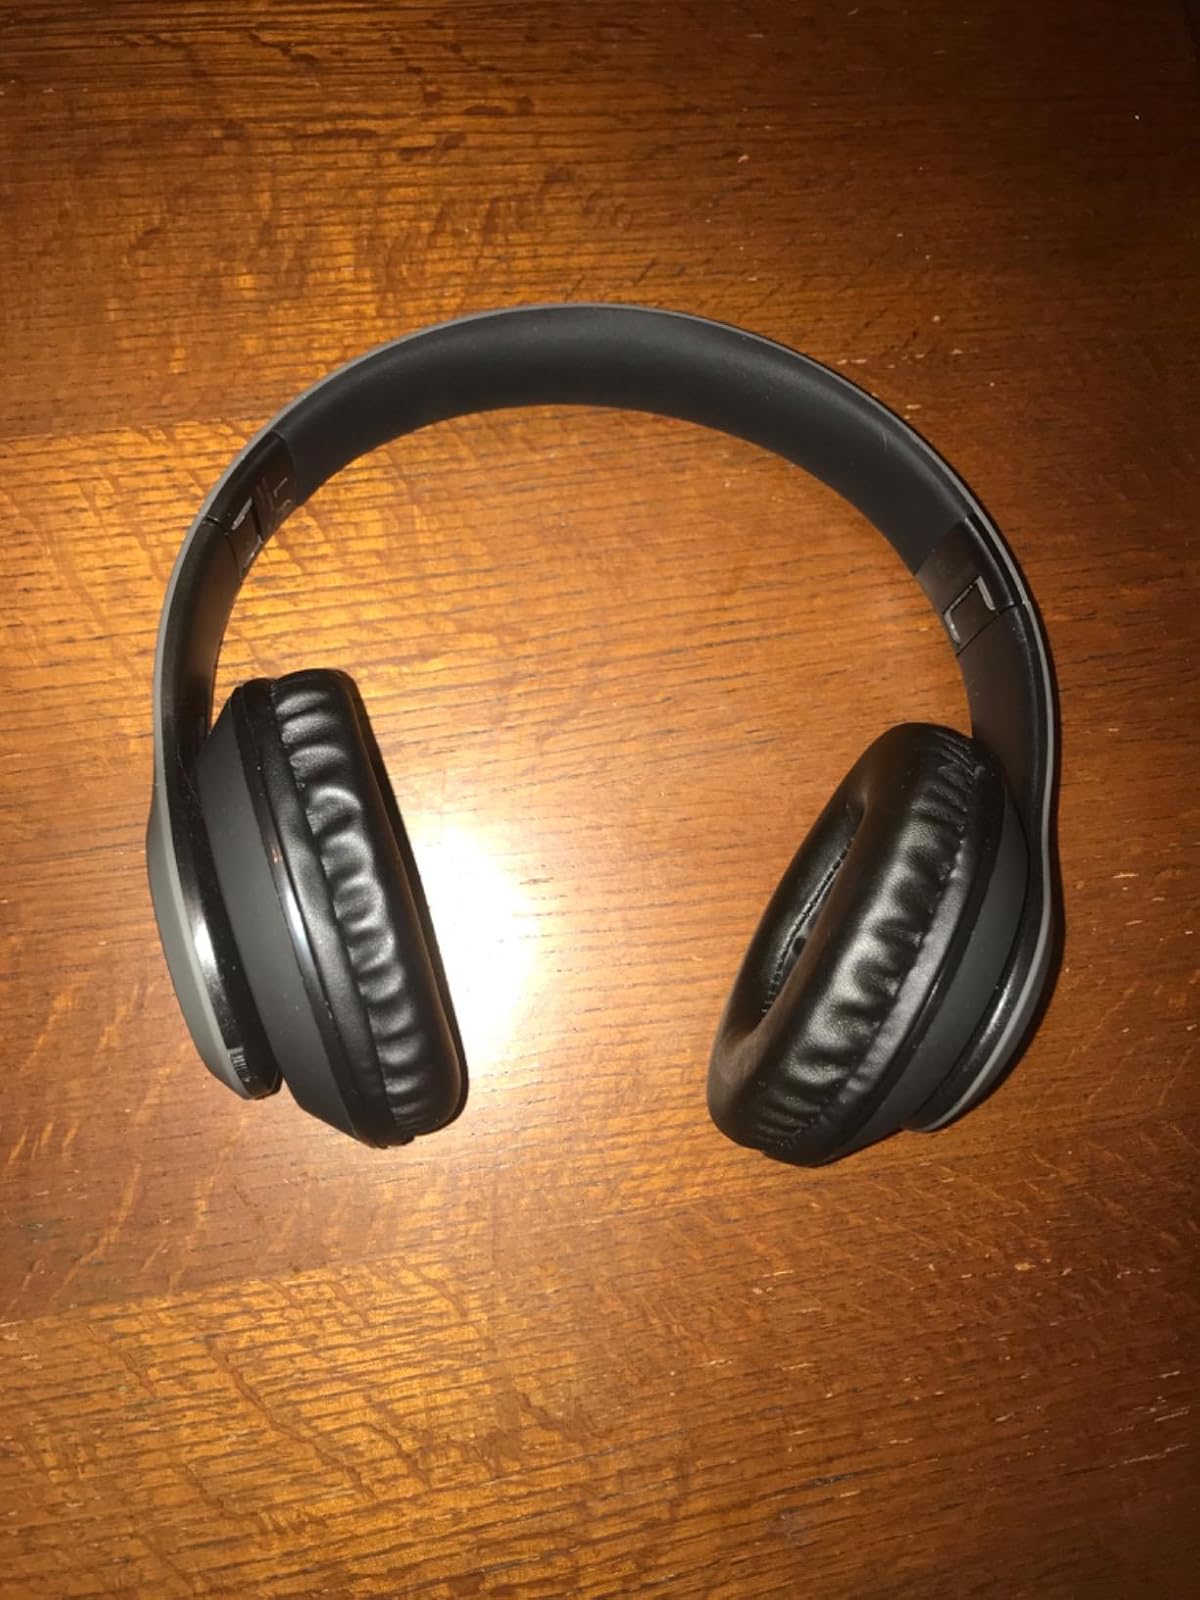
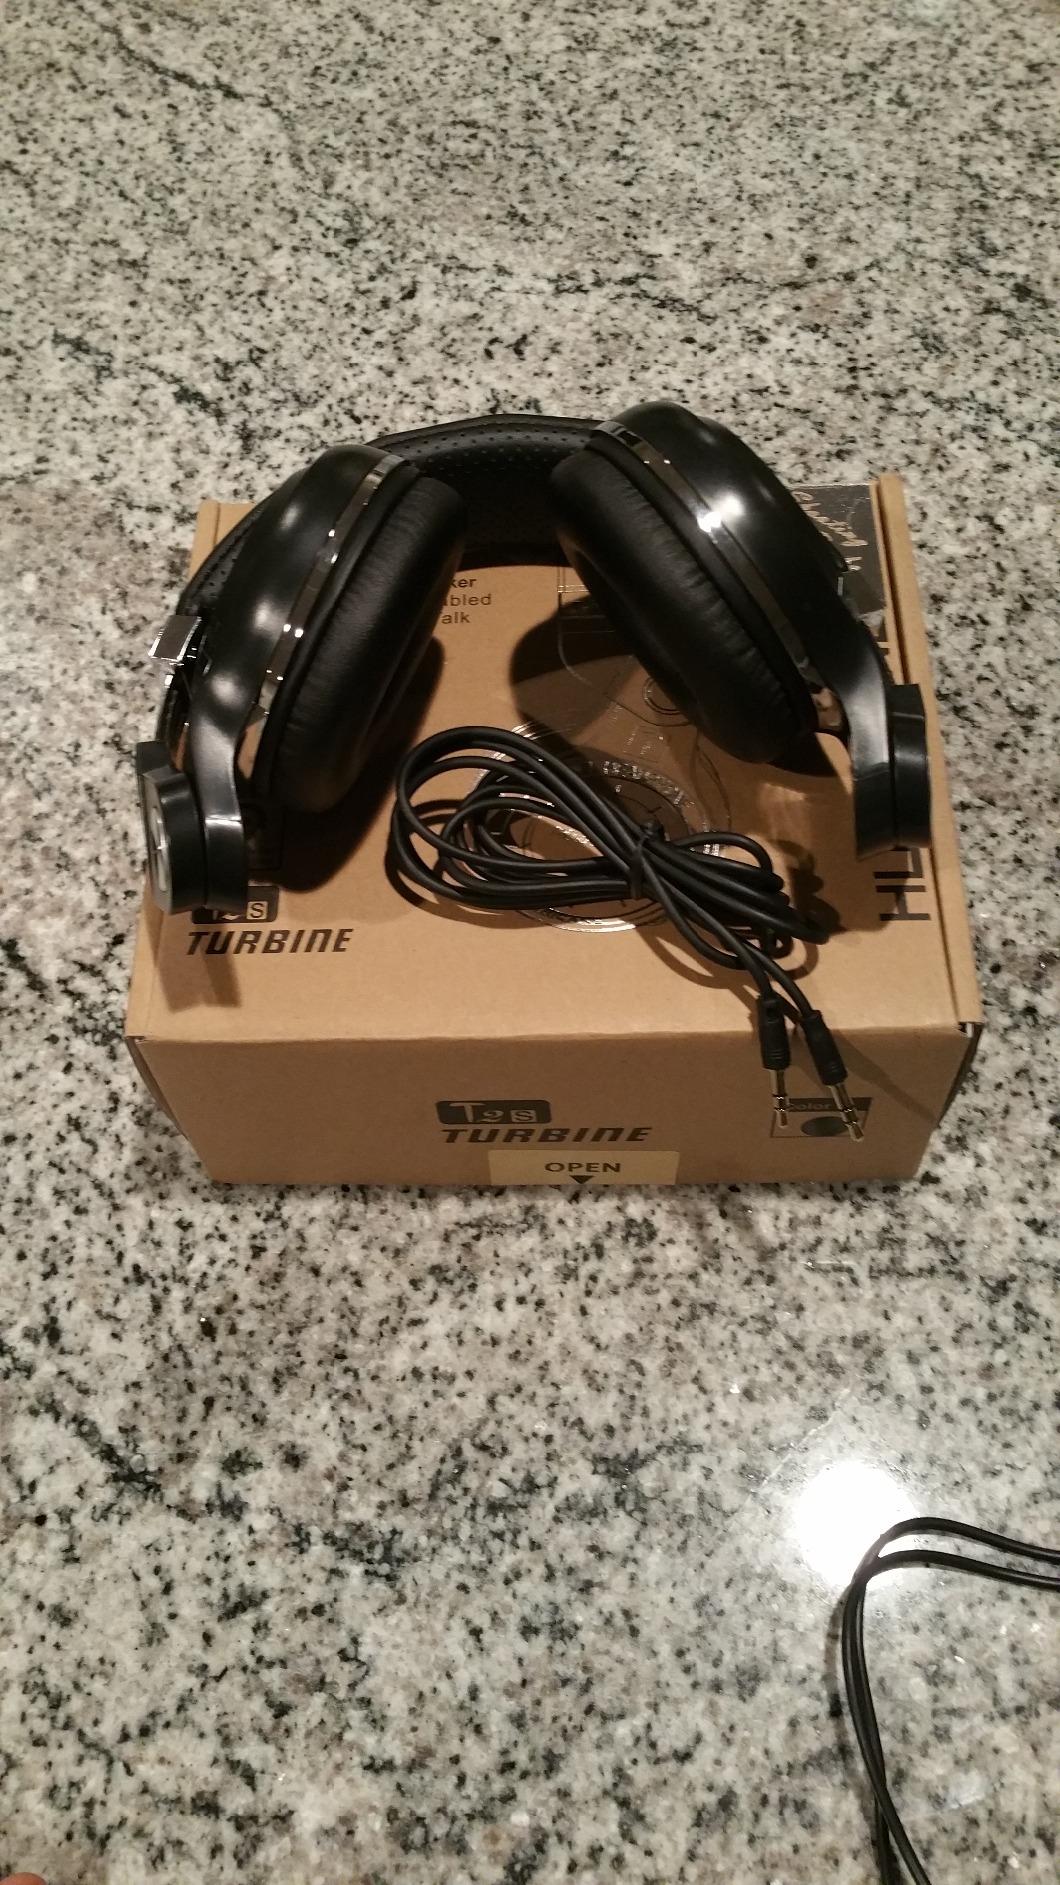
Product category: headphones
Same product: no